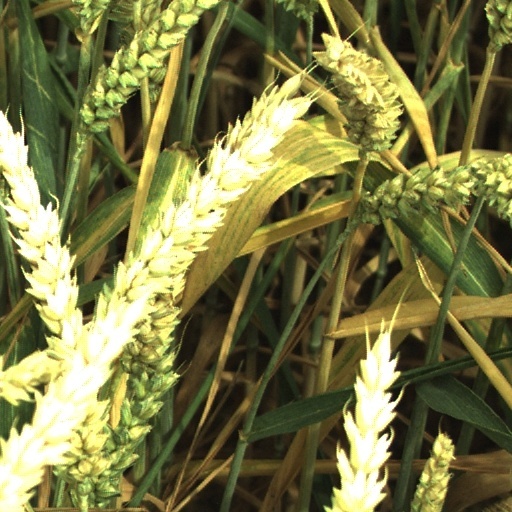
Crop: wheat